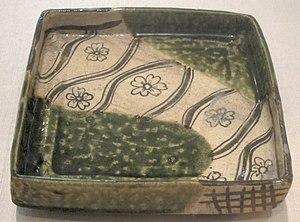
La céramique japonaise, en japonais tojiki, yakimono ou tōgei est l'une des formes d'art les plus anciennes du Japon. Elle remonte à la période Jōmon. La production s'est poursuivie sans discontinuer jusqu'à l'époque actuelle, donnant une large gamme de terres cuites brutes ou vernissées, poteries, grès et porcelaines selon des techniques de tradition japonaise mais aussi importées ou inspirées par les céramiques coréennes, chinoises et thaïlandaise.